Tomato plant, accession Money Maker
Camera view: tilt-top (135 deg); turntable rotation: 90 degrees
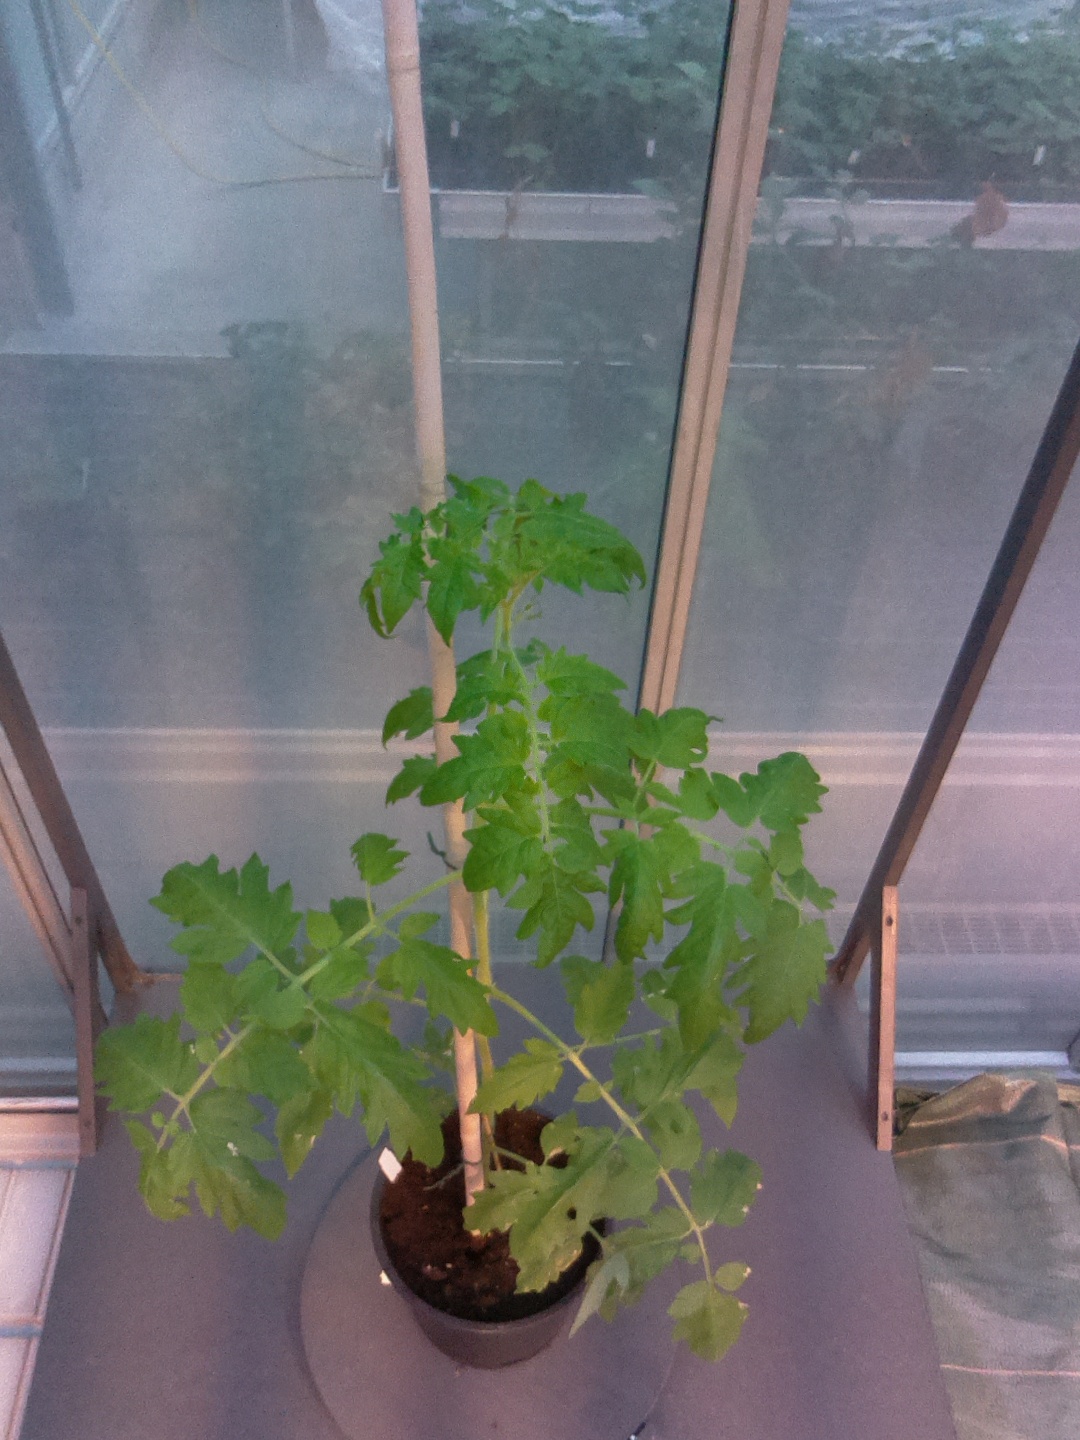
BBCH growth stage 54: 4 inflorescences visible